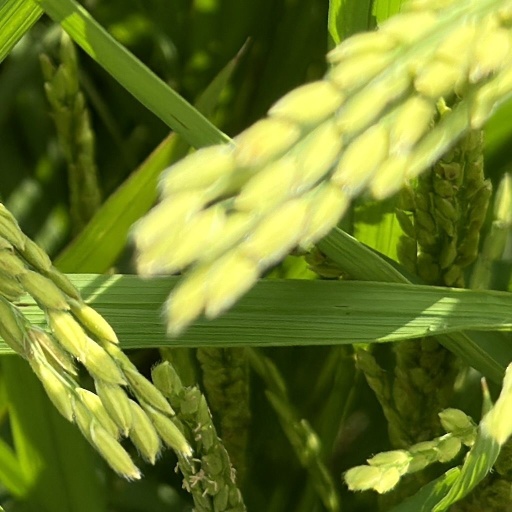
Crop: rice